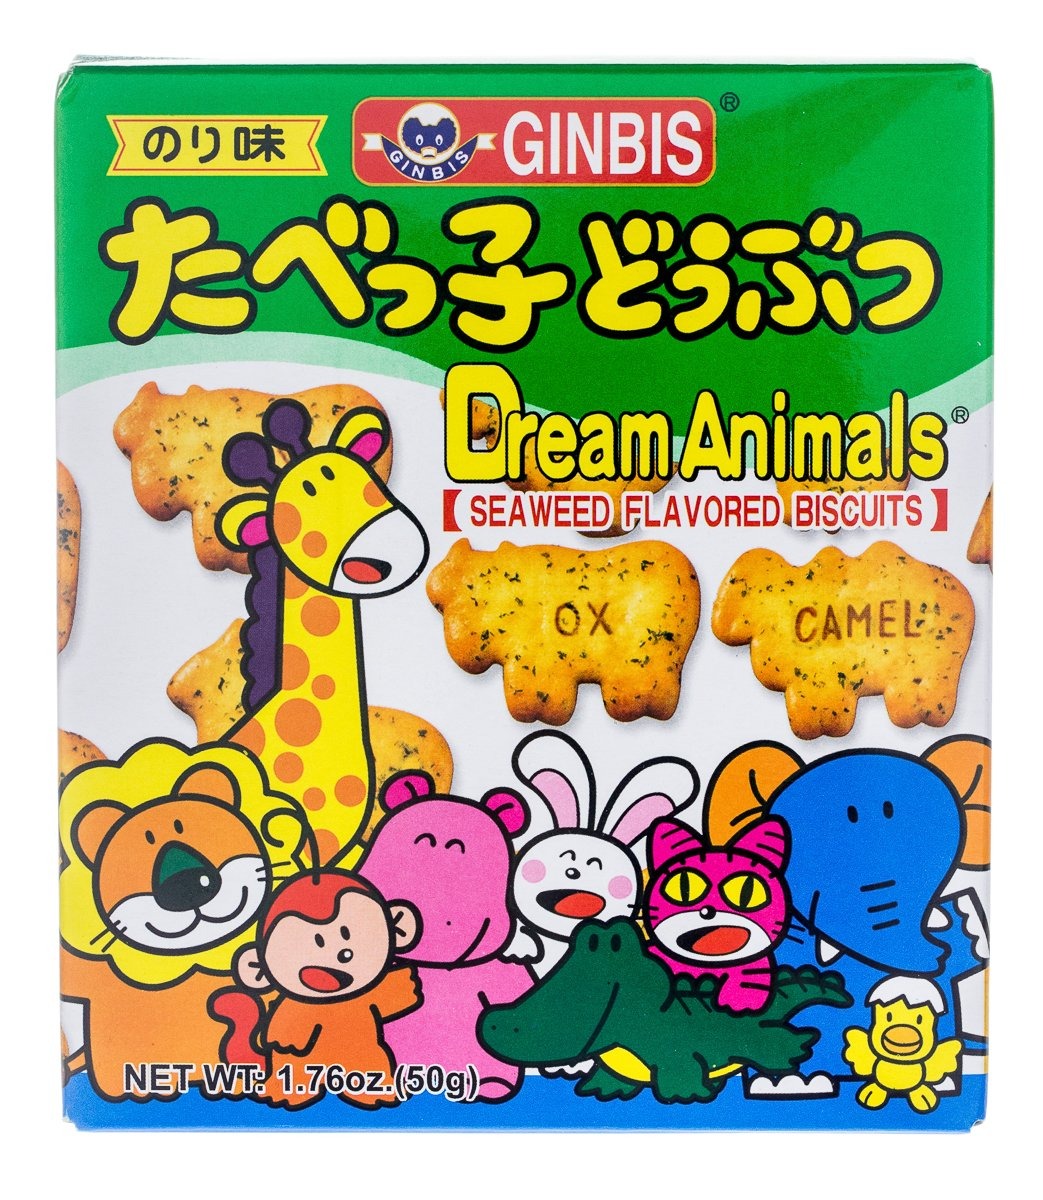
Item Name: Ginbis Animal Biscuits Seaweed
Value: 1.0
Unit: count

Price: 9.19